Wenceslaus Hollar

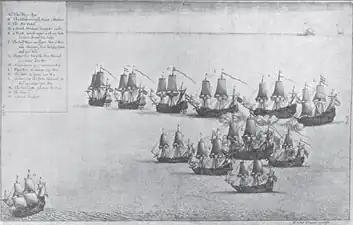
Hollar's depiction of the "Mary Rose" engagement

Hollar joined the Royalist Regiment and was captured by parliamentary forces in 1645 during the siege of Basing House. After a short time he managed to escape. In Antwerp in 1646, he again met with the Earl of Arundel. During this period of the unrest of the Civil Wars, he worked in Antwerp, where he produced many of his most renowned works, including Dutch cityscapes, seascapes, depictions of nature, his "muffs" and "shells". In 1652 he returned to London, and lived for a time with Faithorne near Temple Bar.